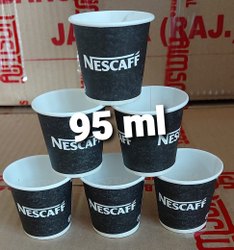
Label: paper